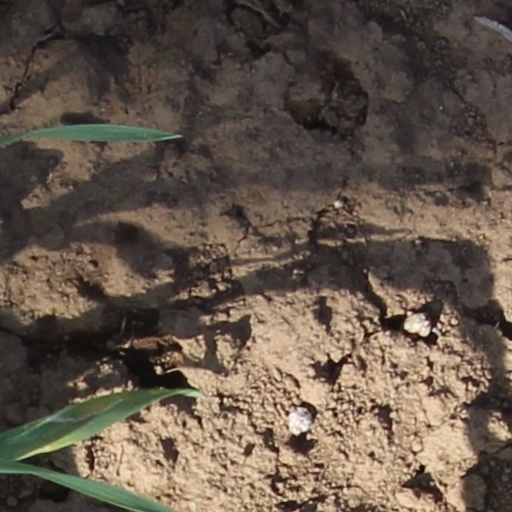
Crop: wheat